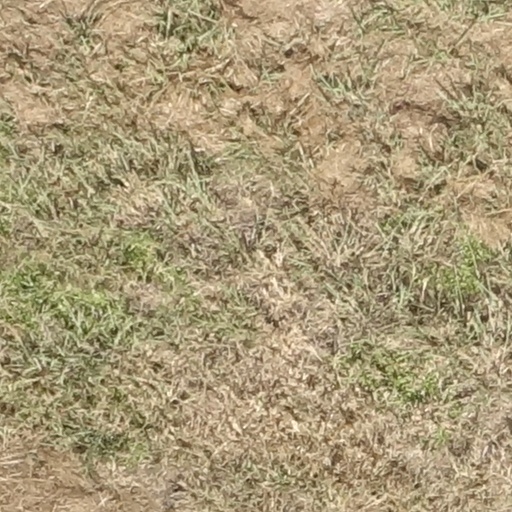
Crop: sorghum